Verrey-sous-Salmaise

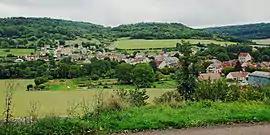
A general view of Verrey-sous-Salmaise

Verrey-sous-Salmaise (literally "Verrey under Salmaise") is a commune in the Côte-d'Or department in eastern France.